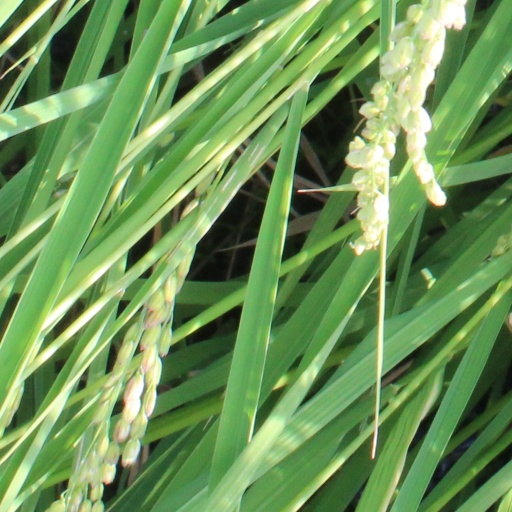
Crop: rice